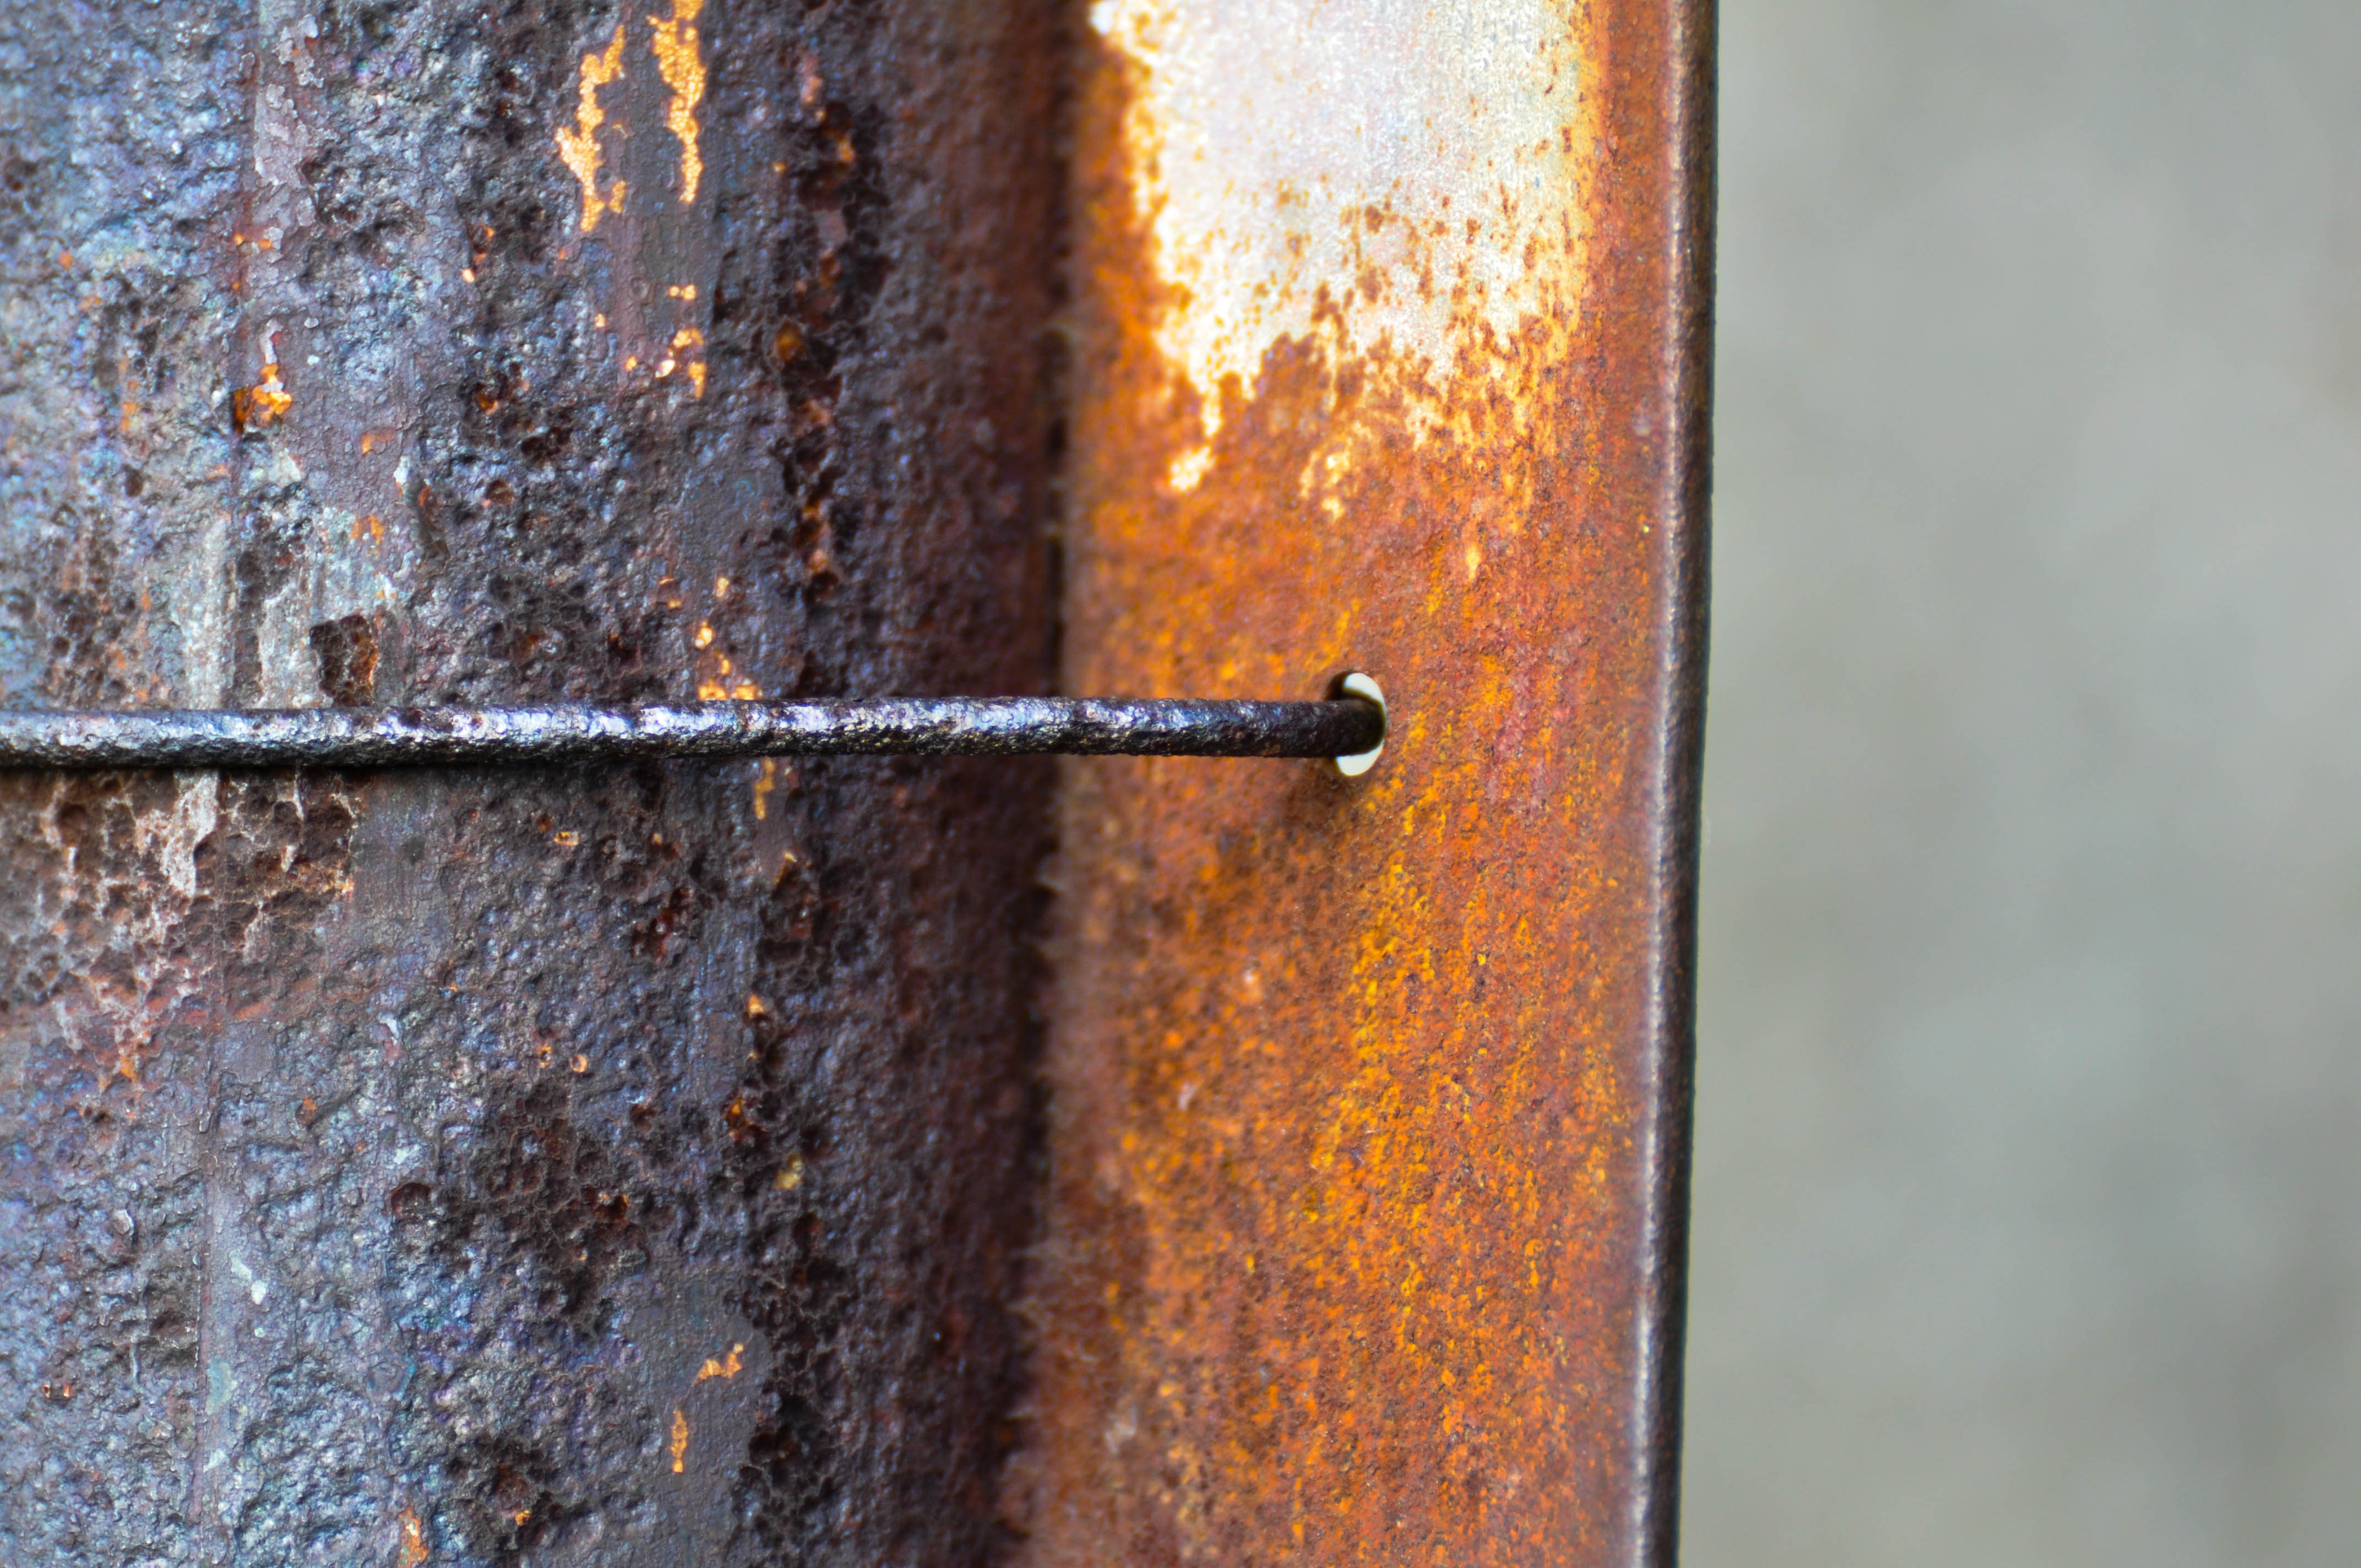
wood, texture, old, wall, rust, color, metal, material, rusty, rusted, iron, stainless, man made object